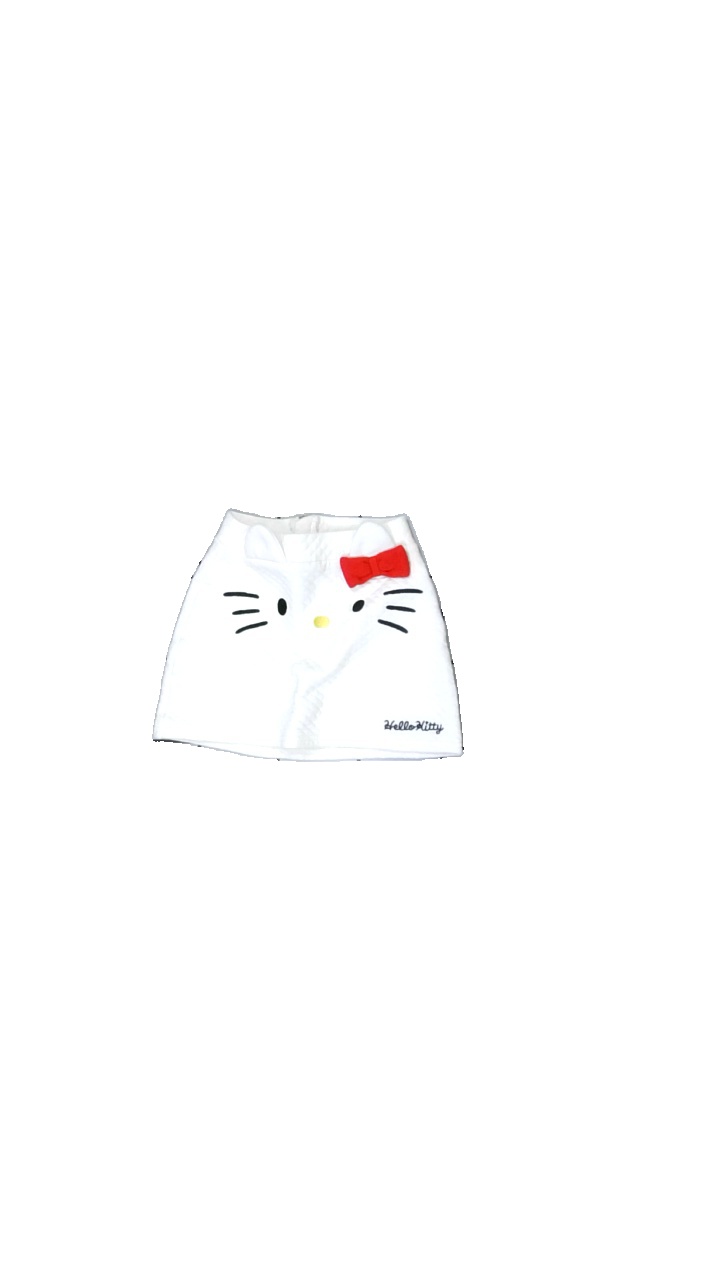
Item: Skirt (Children)
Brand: H&m
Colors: White, Red, Black
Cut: Regular
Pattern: Logo print
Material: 100% cotton
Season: All
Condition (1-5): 3
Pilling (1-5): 1
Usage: Export
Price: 50-100